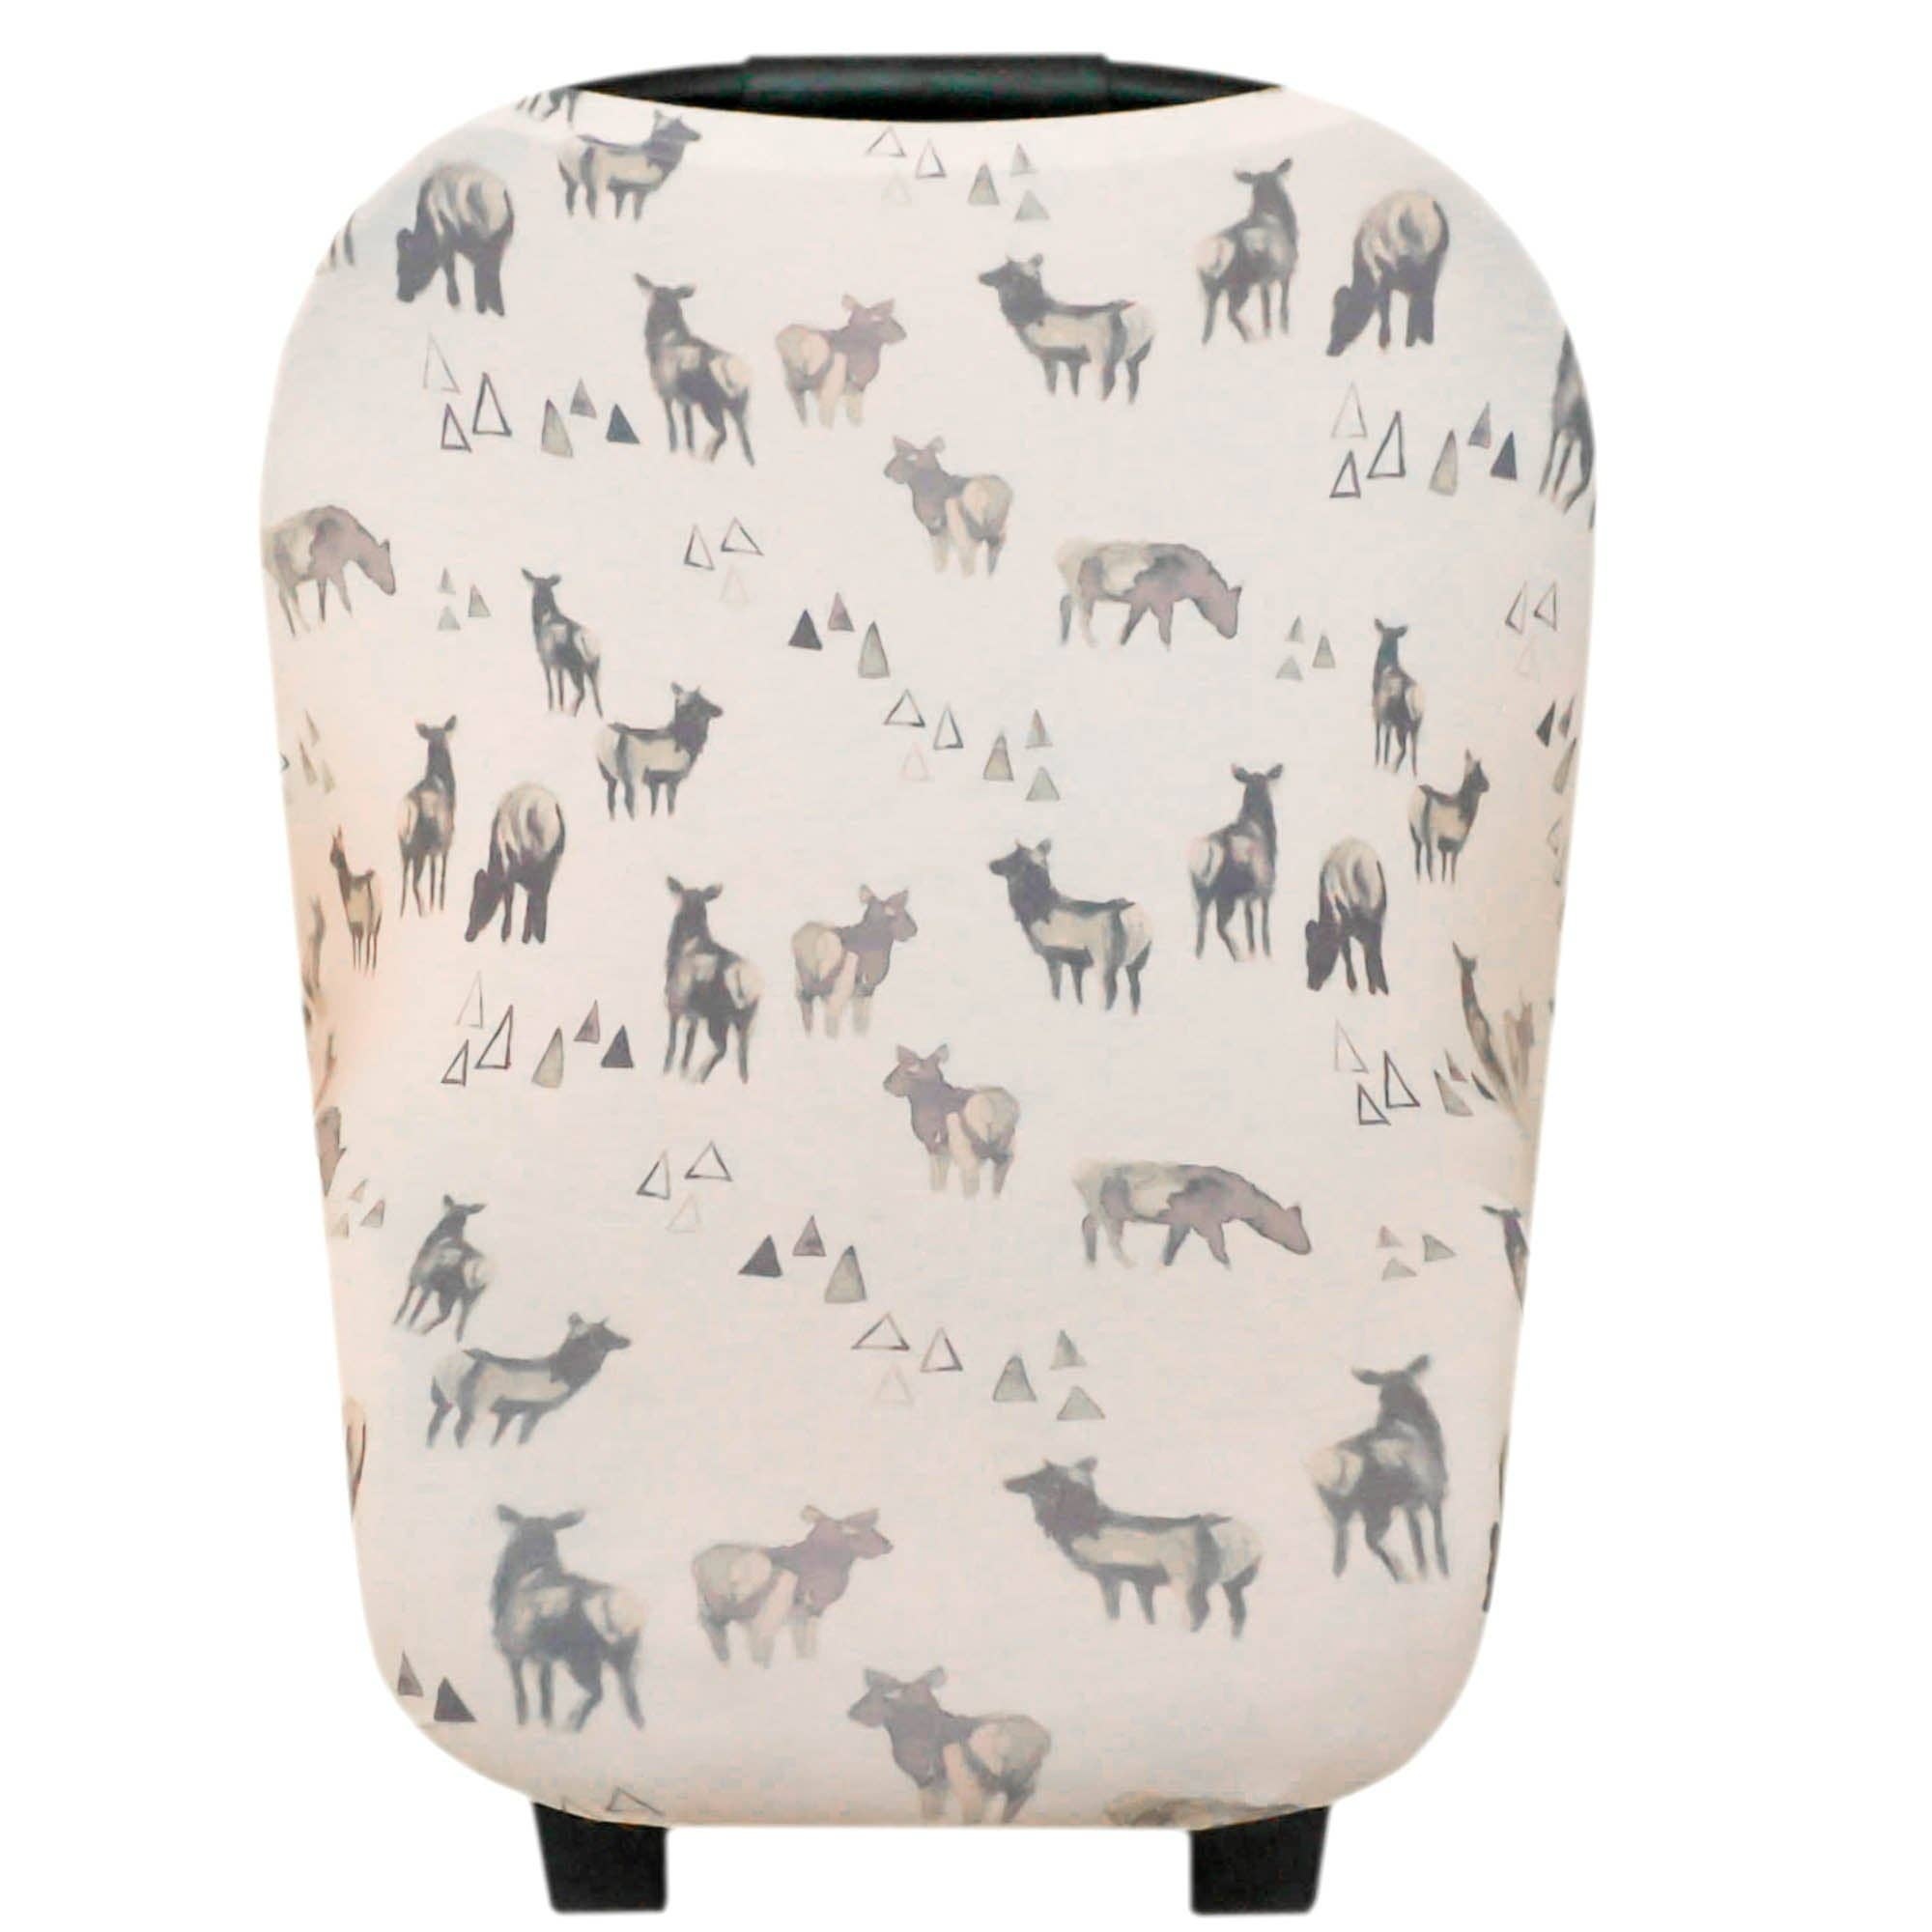
Multi-Use Cover - Cody
* Multi-use 5-in-1 Design * Stretchy fabric fits most all car seats, shopping carts, high chairs and nursing mothers. It can also be a trendy infinity scarf! * All Season Use * Covers are made for all season use and provide protection against the elements * High Quality and Modern Fabric * High quality, modern and trendy fabric is a rayon blend and folds very small for easy storage * Easy to Use, Great for Nursing * Easy to use, easy to put on and take off of your car seat, easy access to see your baby while nursing * Unique Gift for New Moms * Our car seat cover makes the best gift for new parents, baby showers, Christmas or birthday present or for any excuse to make a statement with your baby
Brand: Copper Pearl
Category: Baby & Toddler > Baby Transport Accessories > Shopping Cart & High Chair Covers